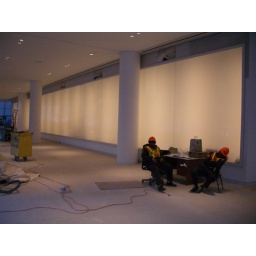
Security guards hard at work in front of the IAC video wall in NYC